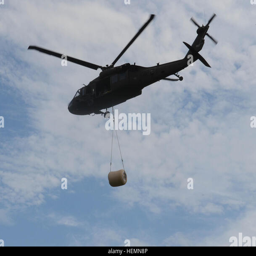
a helicopter assigned to military unit